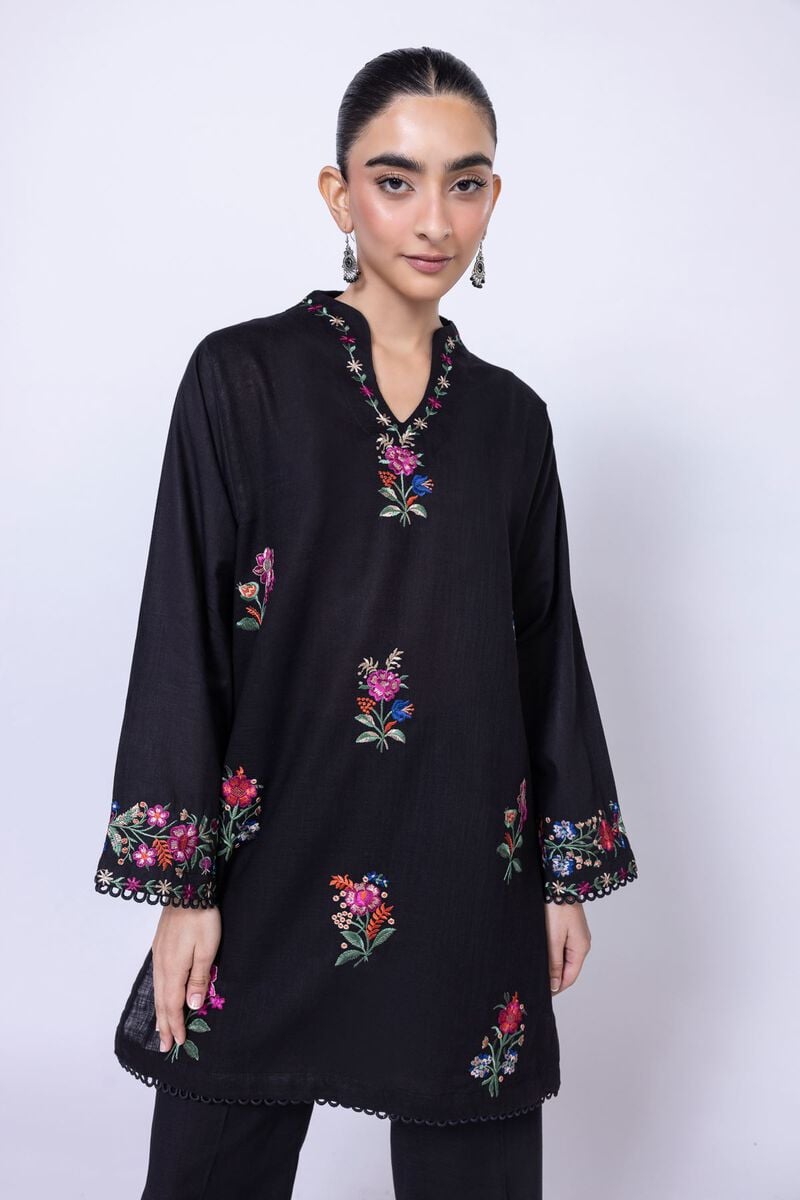
black multi embroidered tunic